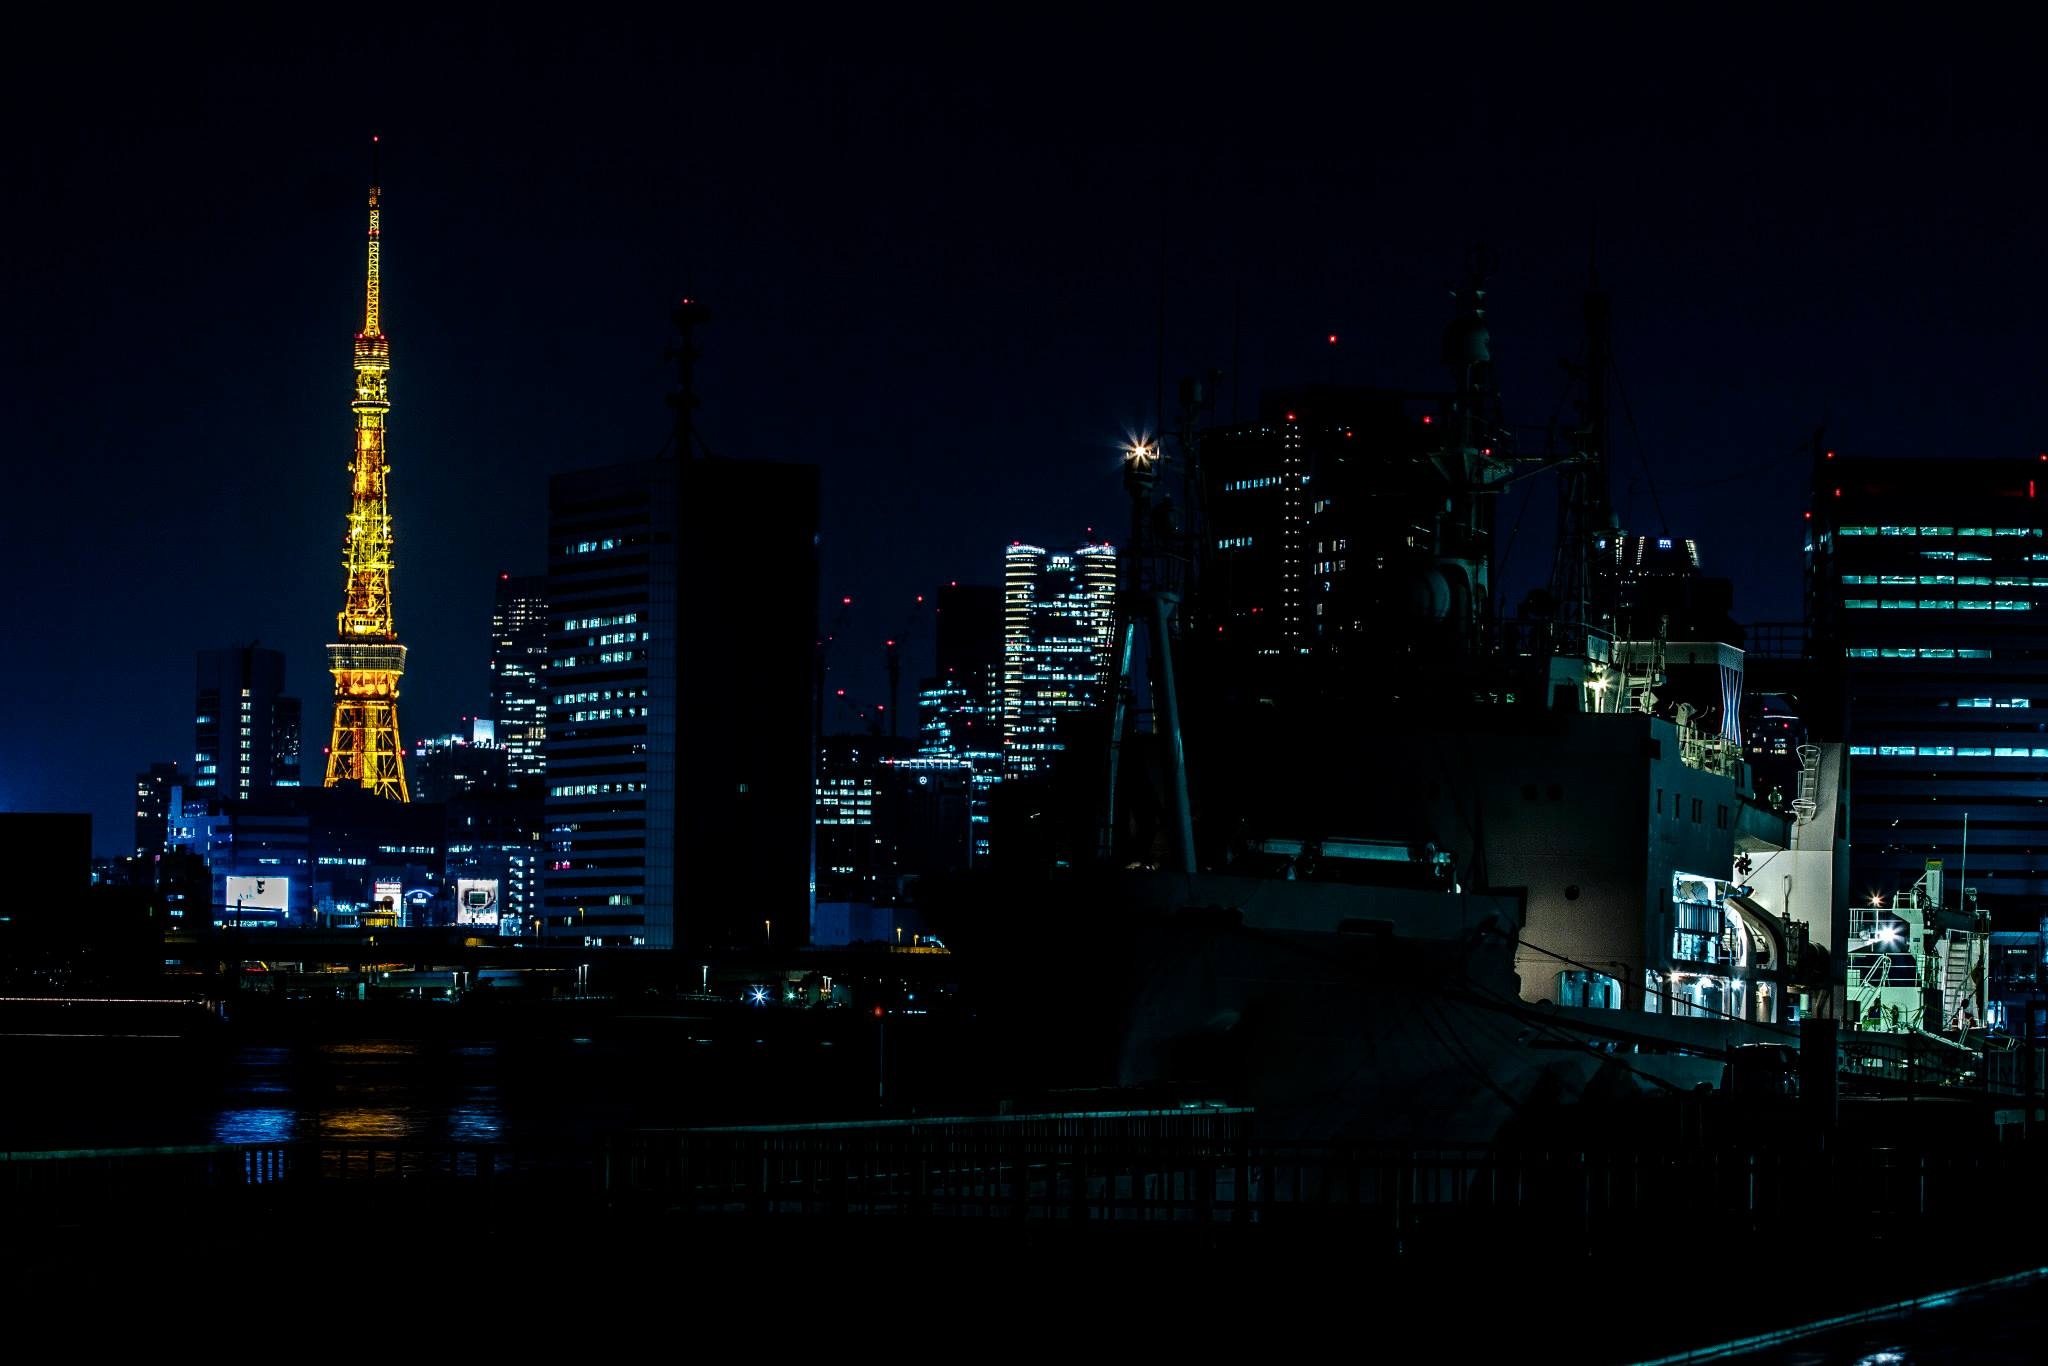
horizon, light, skyline, night, city, skyscraper, ship, cityscape, downtown, dusk, evening, orange, reflection, darkness, night view, metropolis, tokyo tower, urban area, harumi, geographical feature, human settlement, atmosphere of earth, metropolitan area